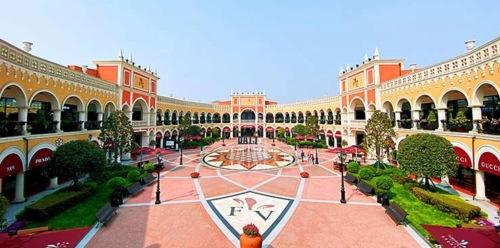
地标名称：佛罗伦萨小镇(成都名品奥特莱斯)
所在城市：成都市·郫都区